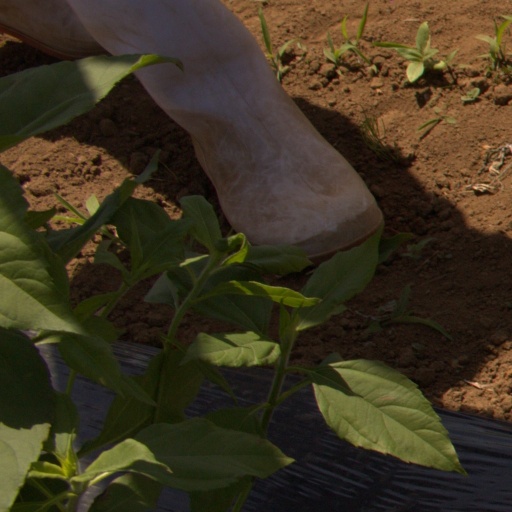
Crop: Jerusalem artichoke